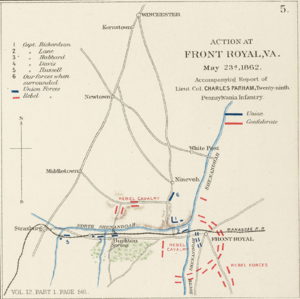
La bataille de Front Royal, appelée aussi Guard Hill ou Cedarville, s'est déroulée le 23 mai 1862, dans le comté de Warren, Virginie, lors de la campagne de la vallée de Shenandoah du major général Thomas J. "Stonewall" Jackson pendant la guerre de Sécession. Front Royal montre l'usage fait par Jackson de la topographie de la vallée et de la mobilité pour unifier ses propres forces tandis qu'il divise celles de ses ennemis. À un coût minimal, il force au retrait d'une importante armée de l'Union en frappant ses flancs et menaçant ses arrières.